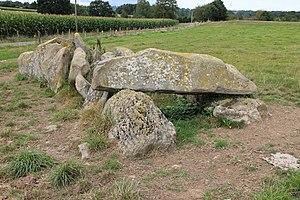
Allée couverte de la Tardivière à Ernée.
L'allée couverte de la Tardivière est un site mégalithique situé à Ernée, dans le département français de la Mayenne.
Cet article recense les monuments historiques de la Mayenne, en France.
Cet article recense les sites mégalithiques de la Mayenne, en France.